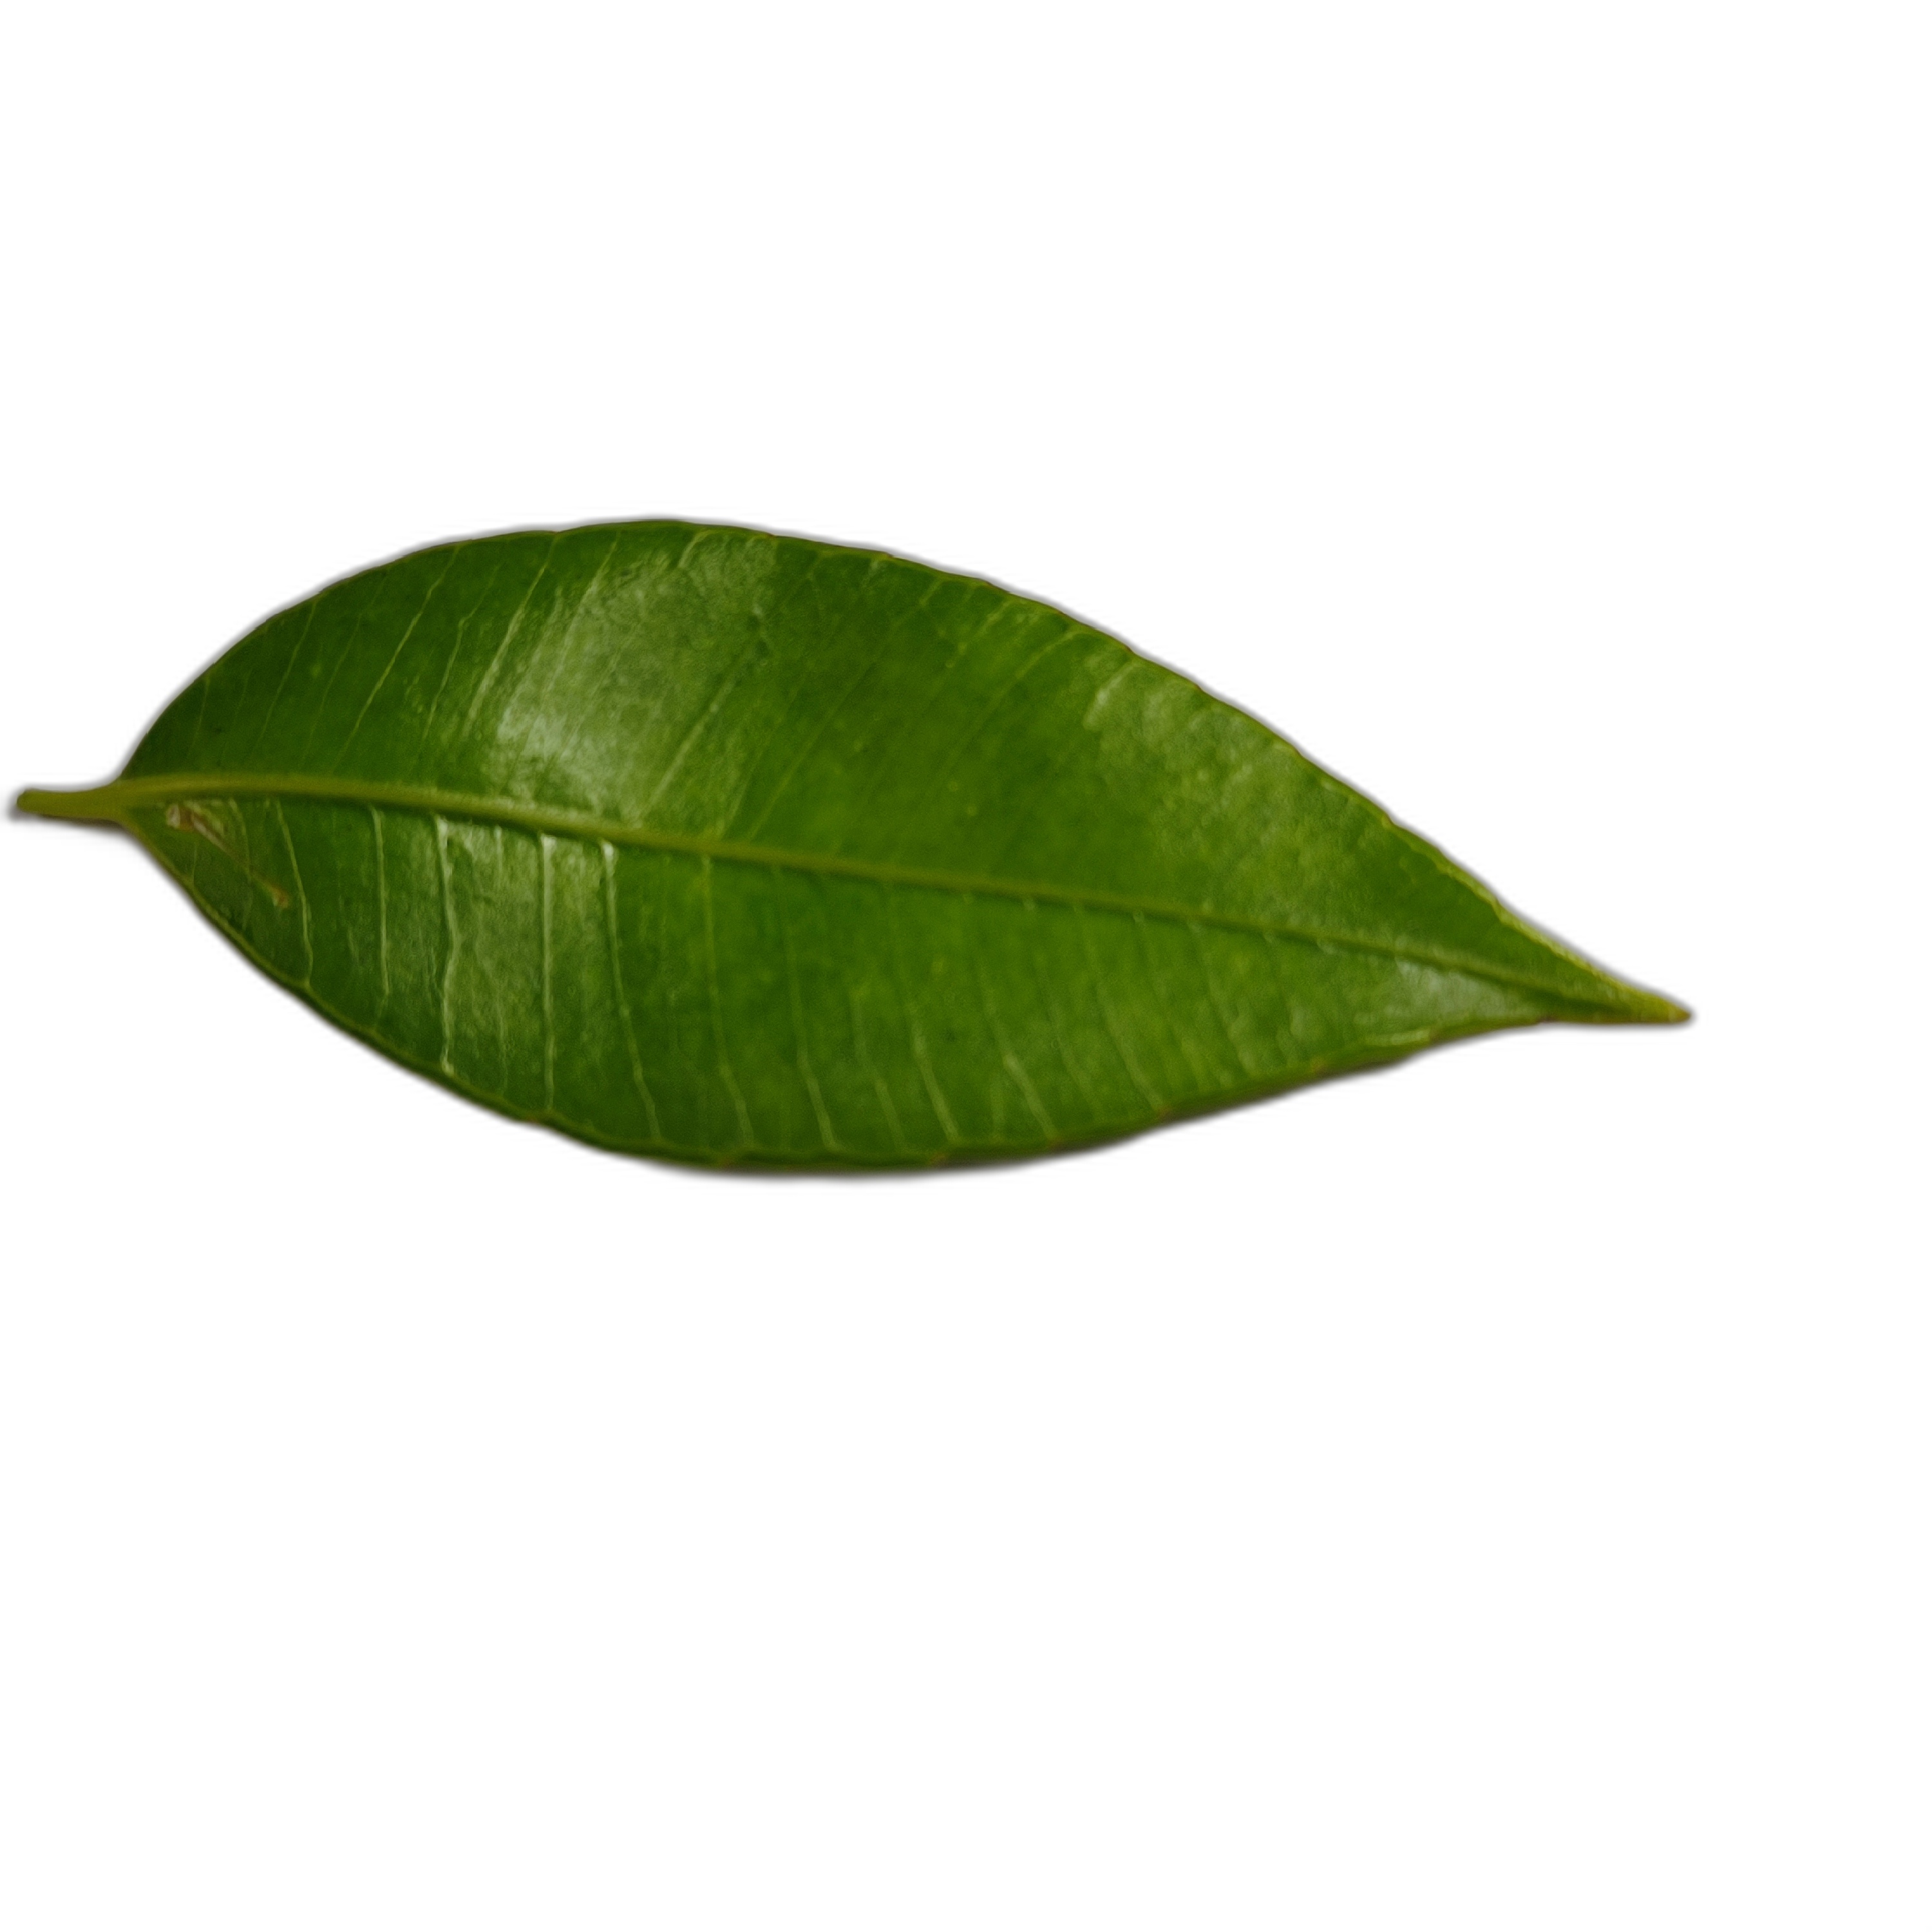
Label: healthy